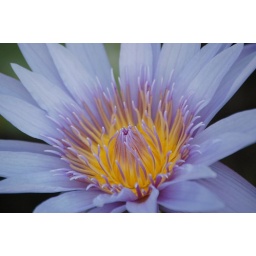
blue lilly pad flower in Barbados